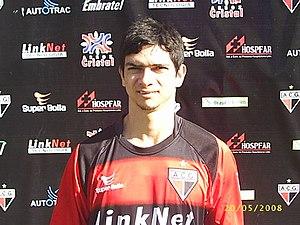
Anaílson Brito Noleto, plus communément appelé Anaílson est un footballeur brésilien né le 8 mars 1978. Il est milieu de terrain.